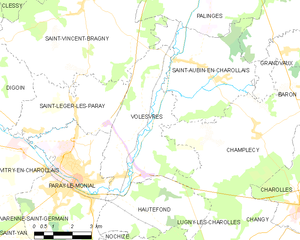
Carte des communes françaises